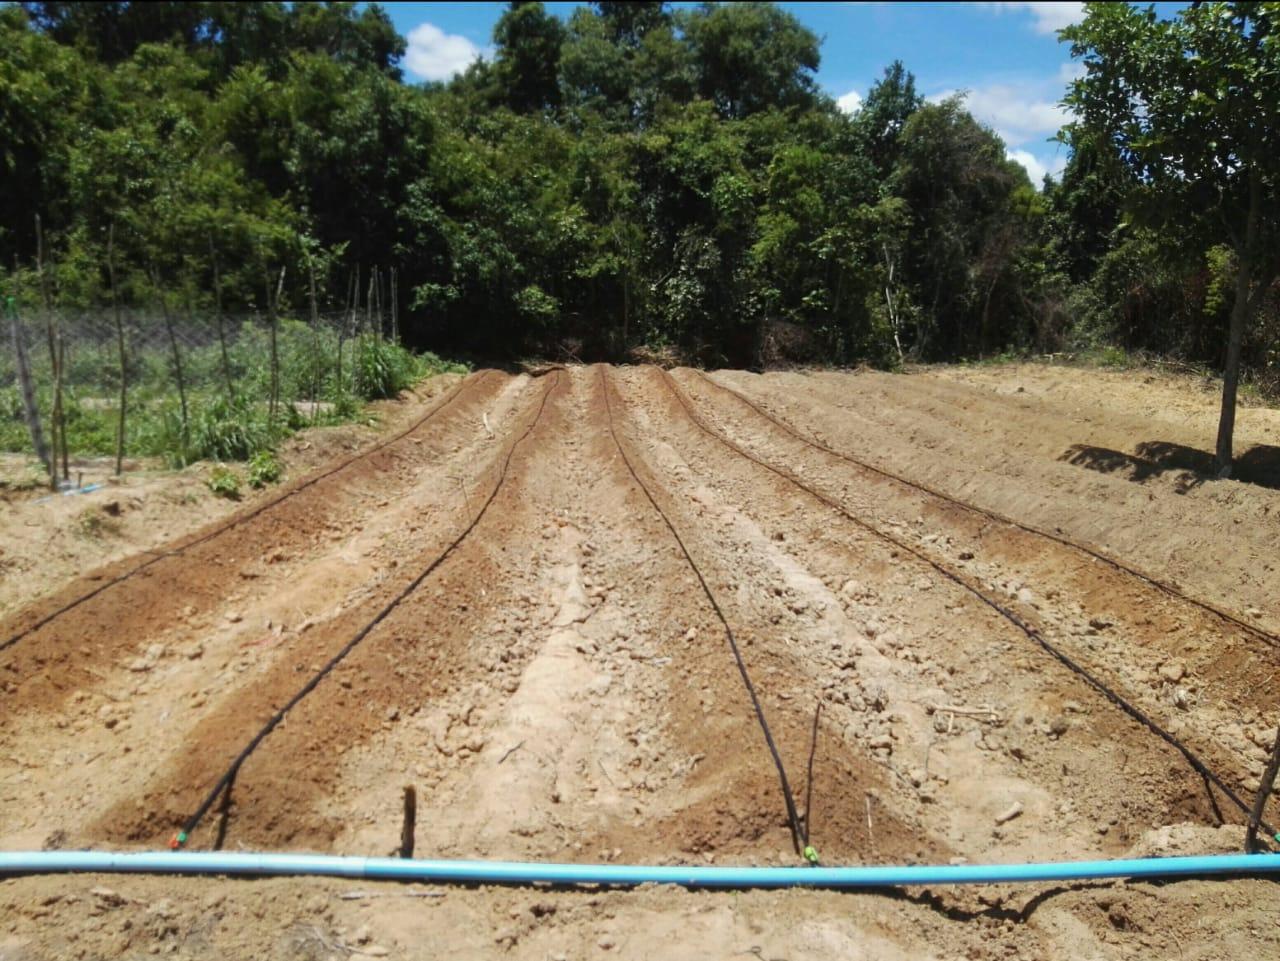
Shamba lililotayarishwa kwa kilimo unaonekana. Kuna safu kadhaa za matuta yaliyoinuka yakionyesha kuwa udongo umetayarishwa kwa kupanda. Matuta haya yanaonekana kuwa na udongo wenye rangi ya kahawia unaoashiria udongo wenye rutuba.